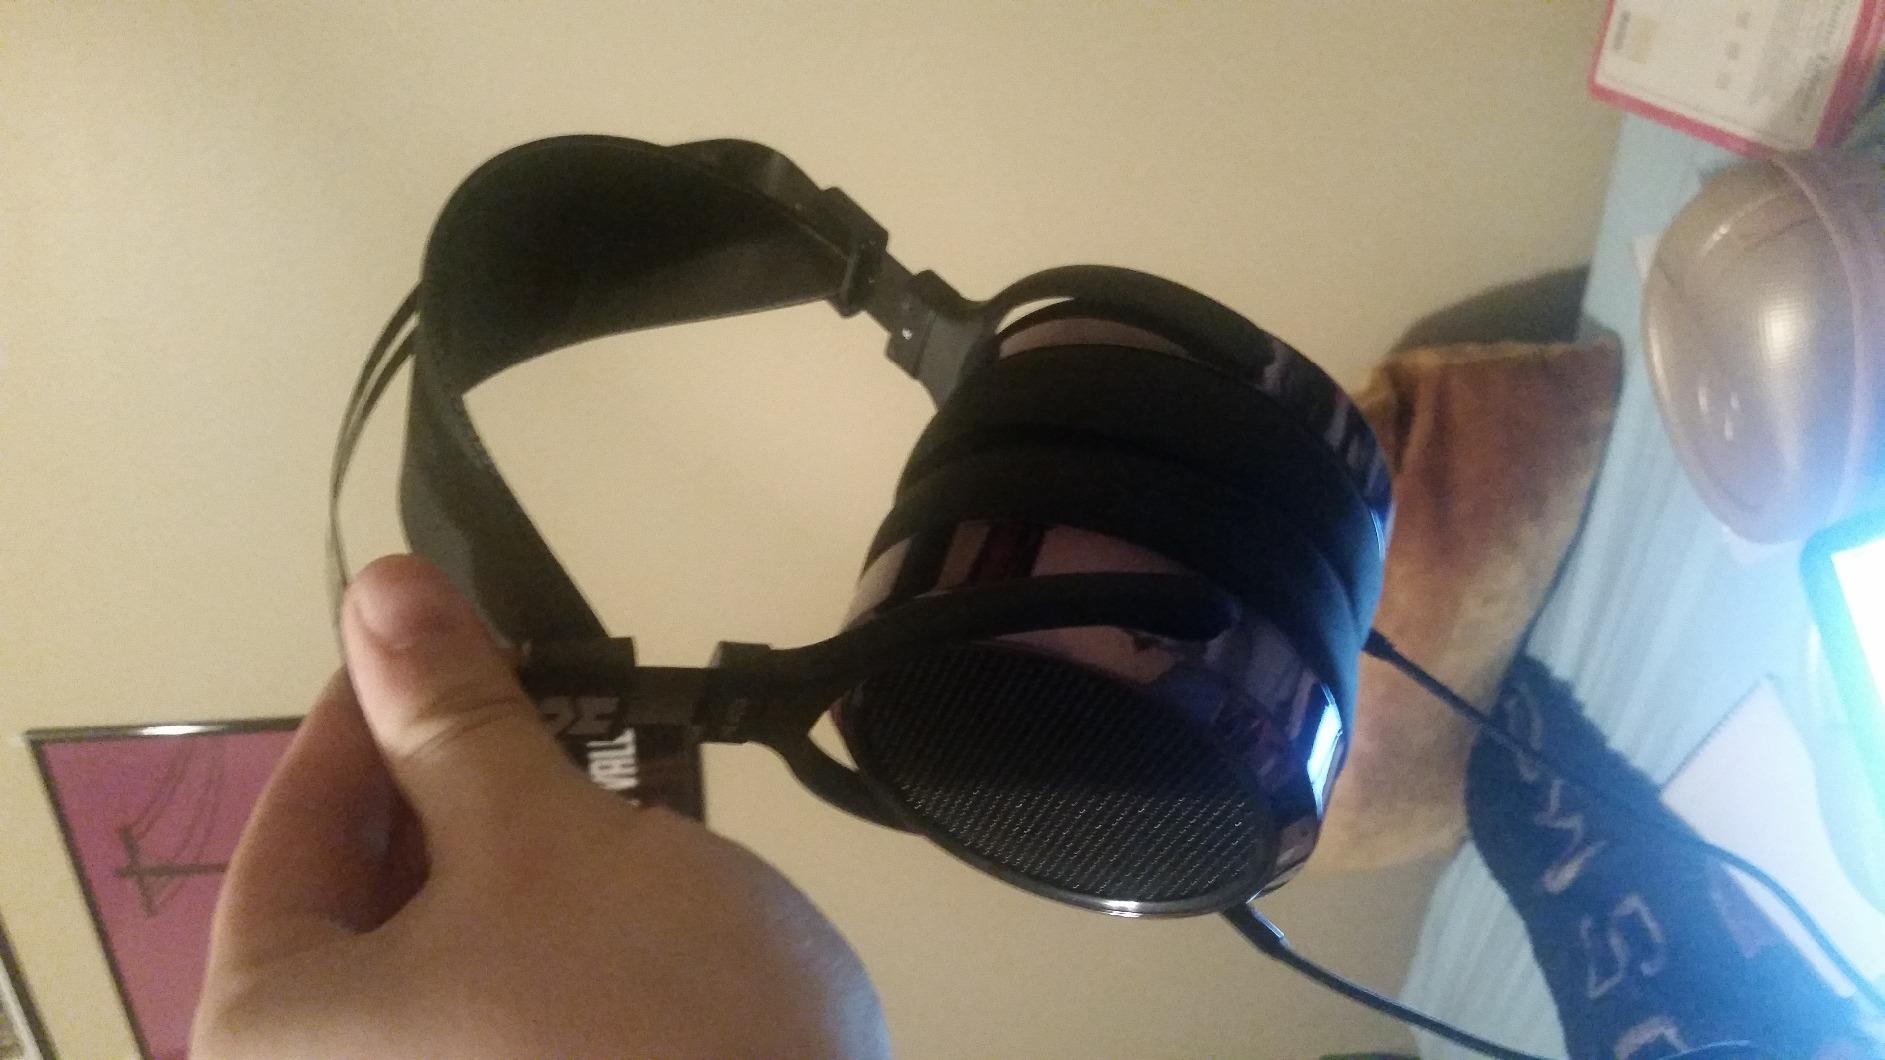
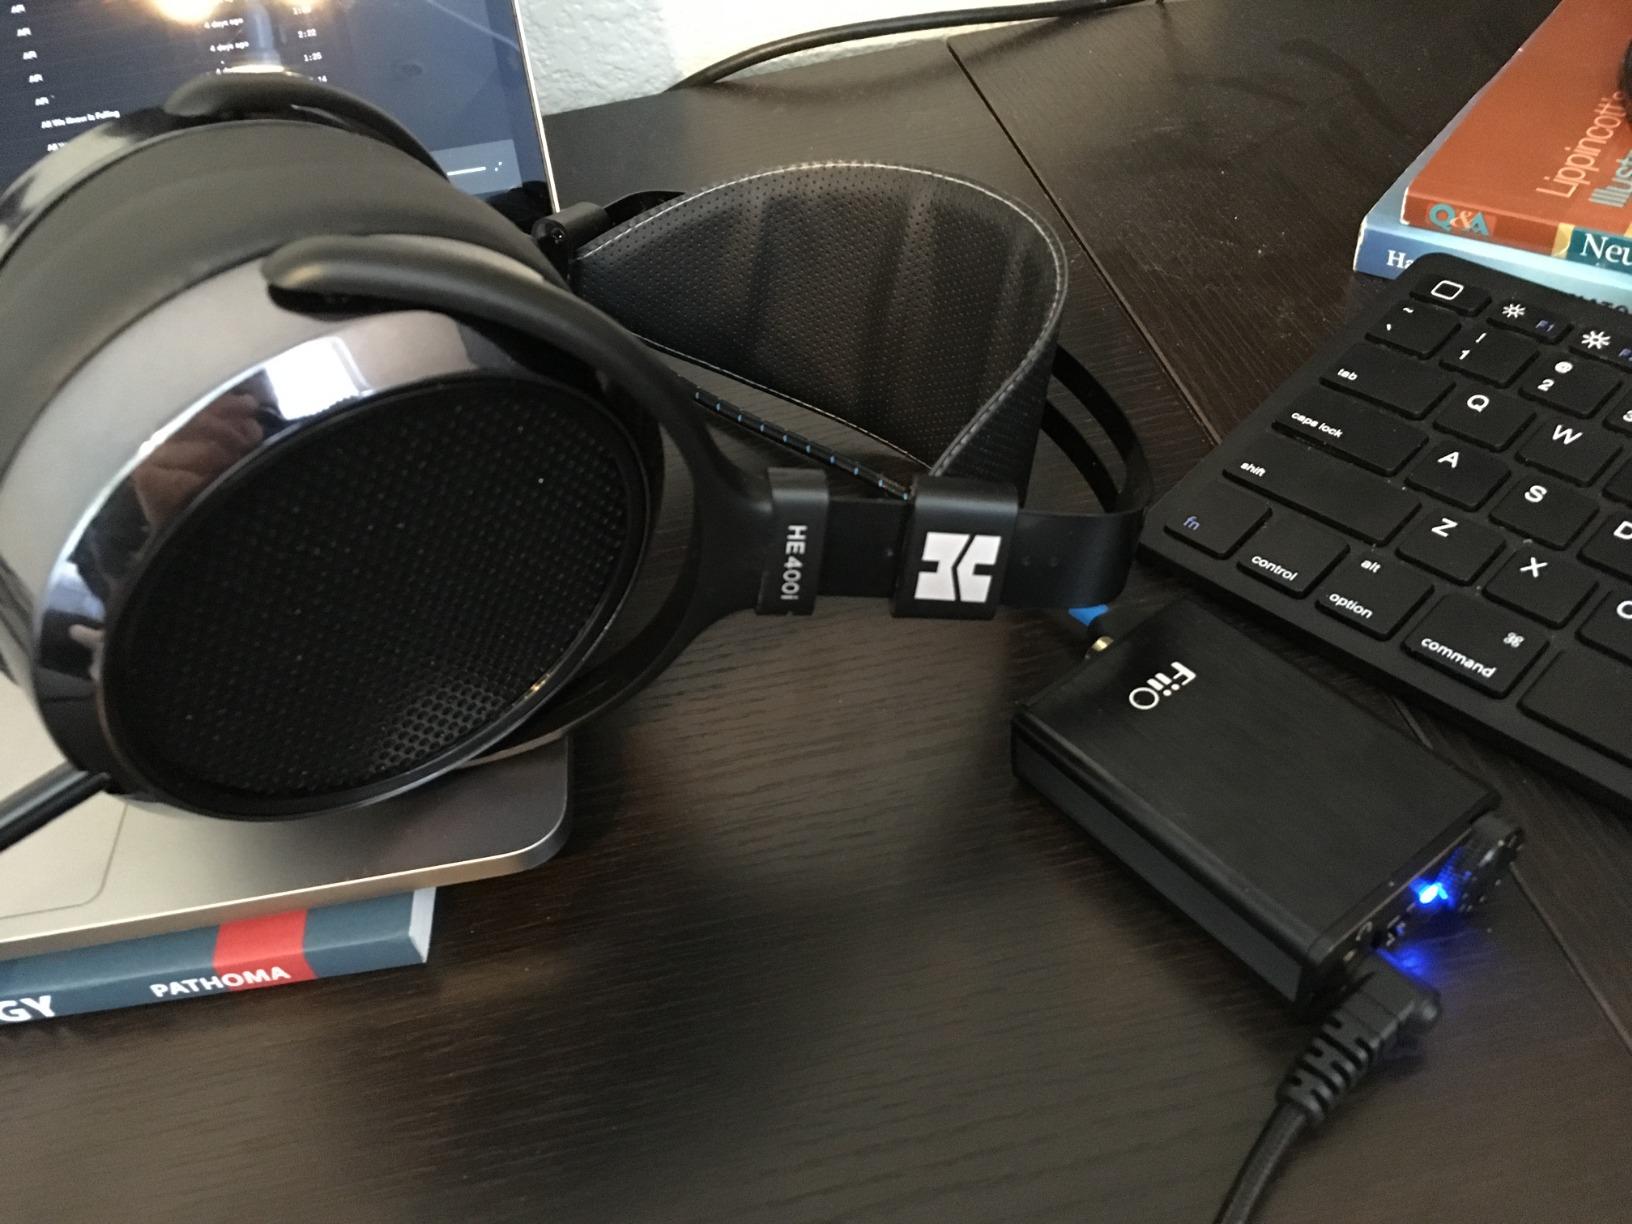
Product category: headphones
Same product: yes